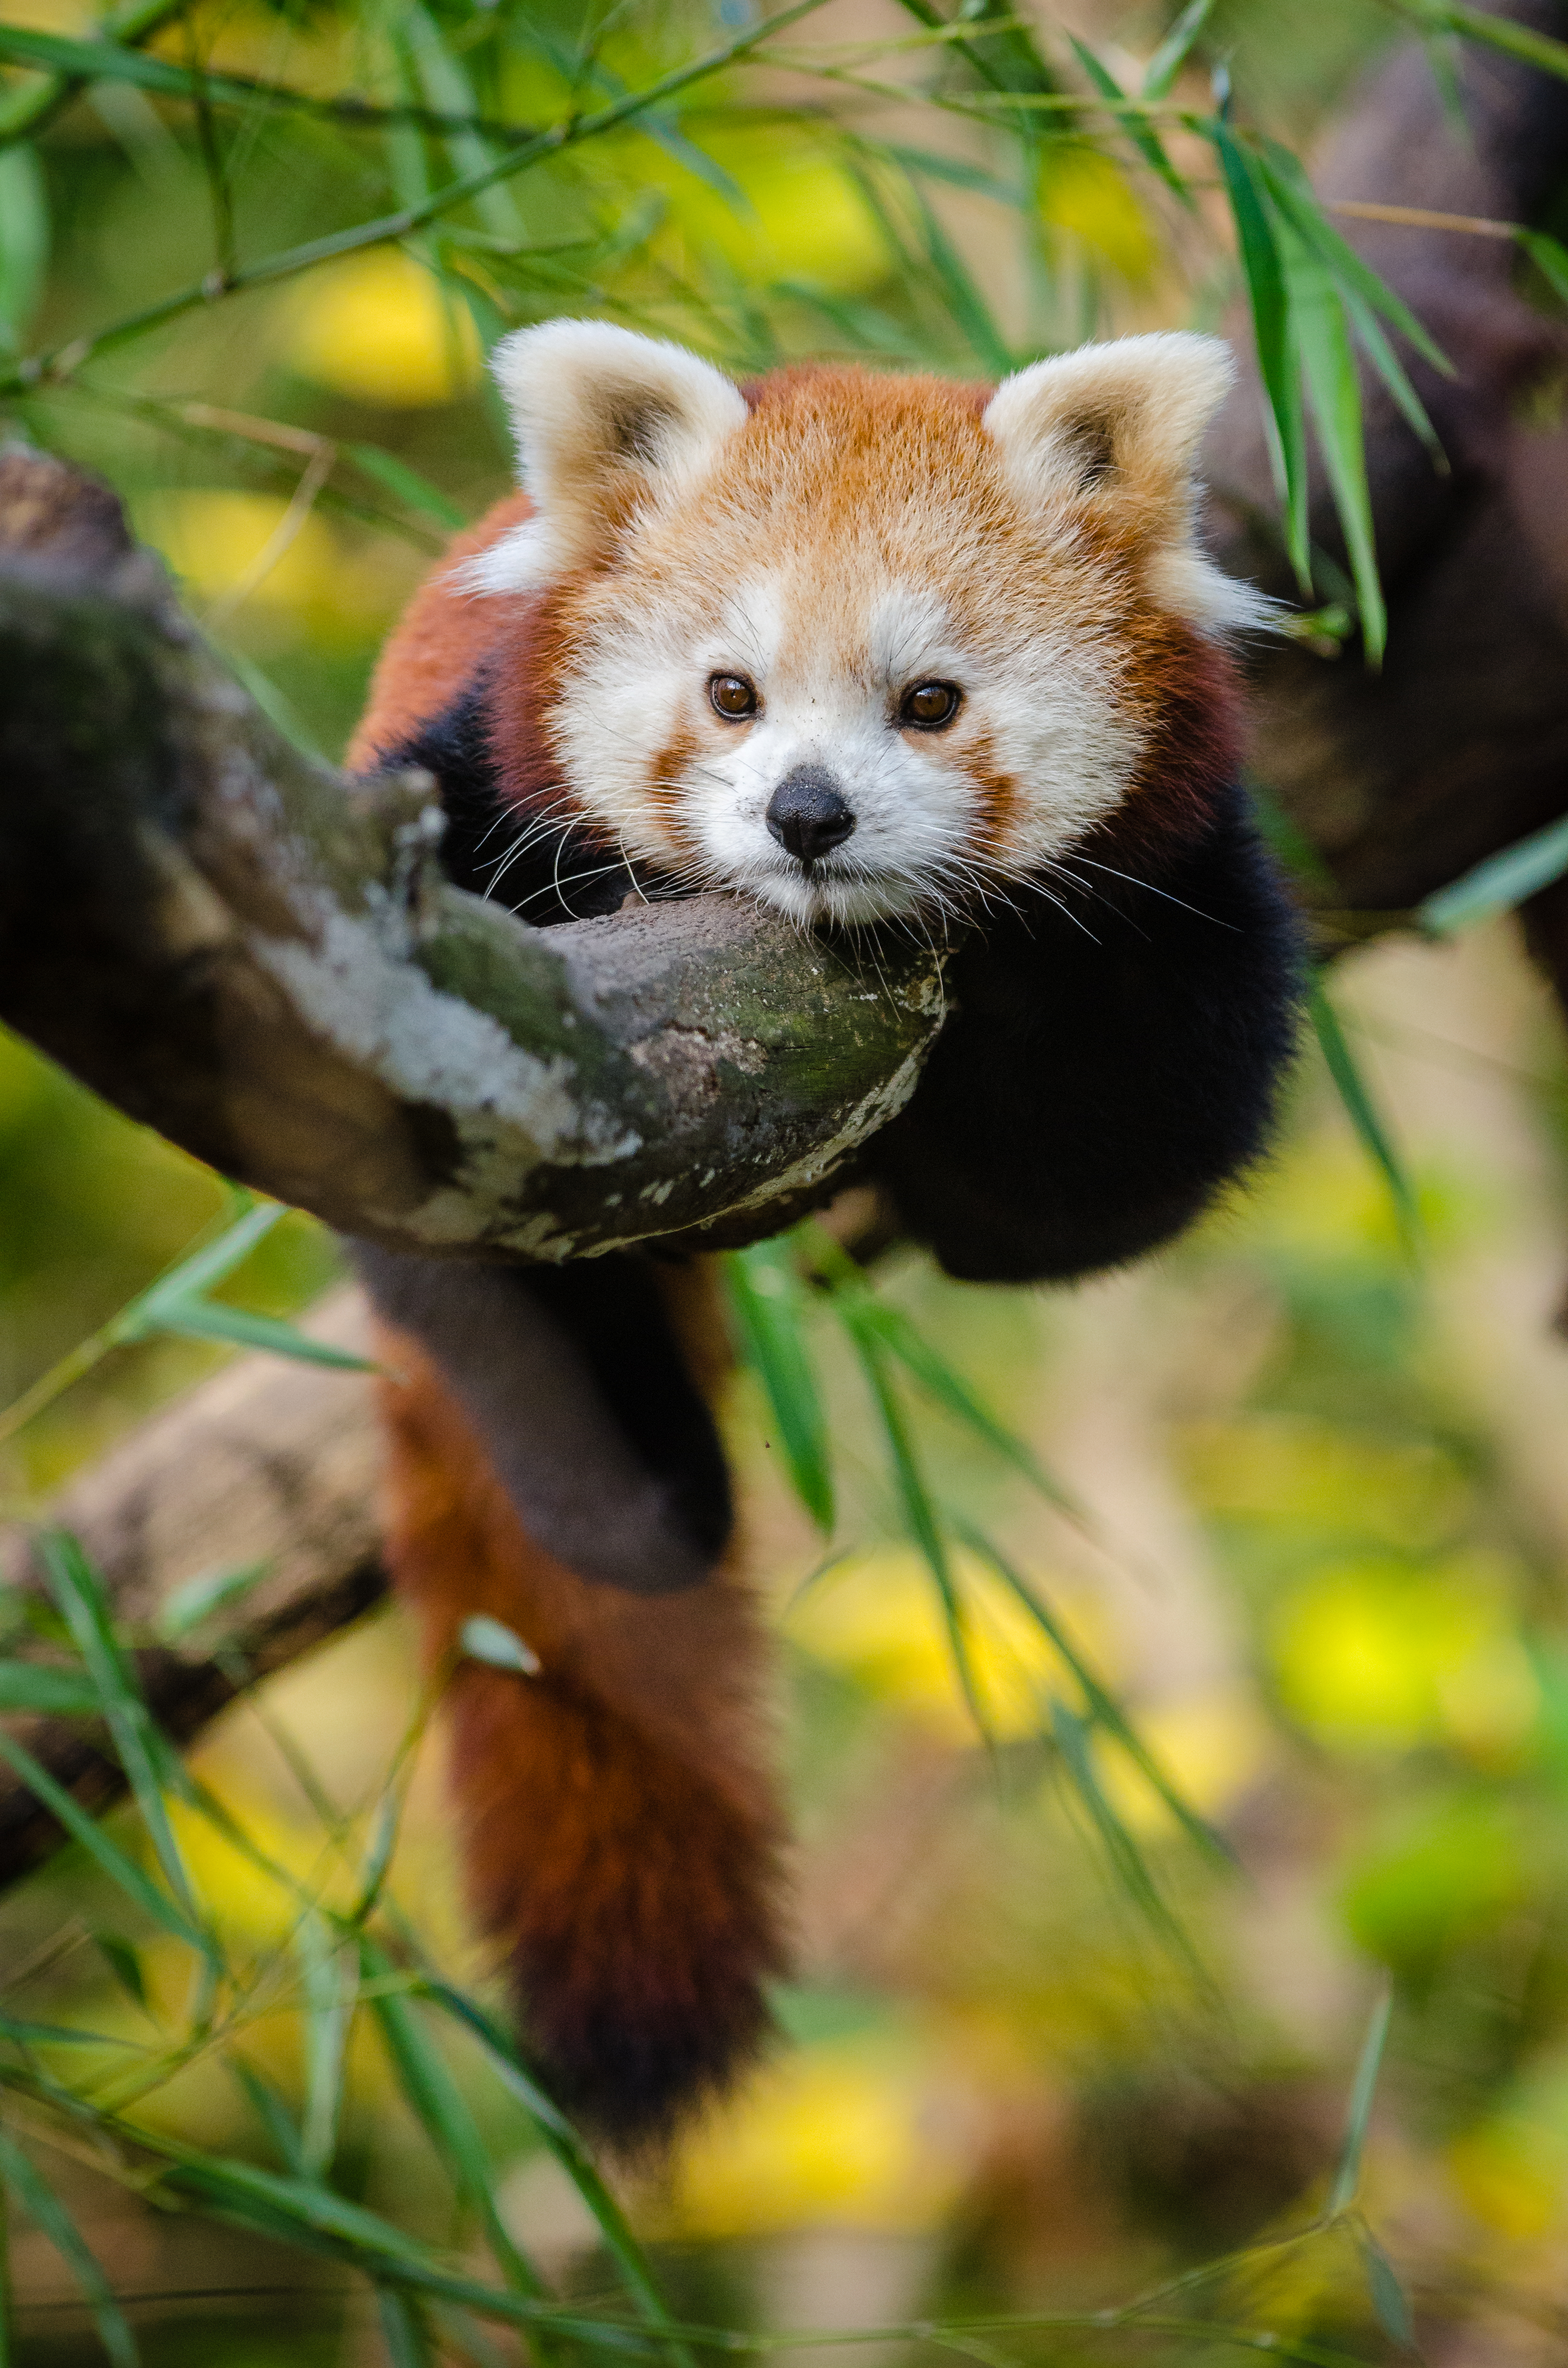
tree, nature, bokeh, vintage, sweet, fall, feet, animal, cute, female, bear, wildlife, zoo, fur, orange, young, green, high, red, foot, autumn, mammal, nikon, fauna, red panda, panda, 2015, face, nose, paw, tail, animals, ears, endangered, vertebrate, germany, deutschland, herbst, natur, paws, tier, iso, fell, gesicht, baum, adorable, bamboo, d7000, roter, kleiner, niedlich, sues, suess, species, bedrohte, tierart, tierpark, weiblich, jungtier, jung, ohren, schwanz, nase, bedroht, ailurus, fulgens, mozilla, firefox, gr n, s s, giant panda